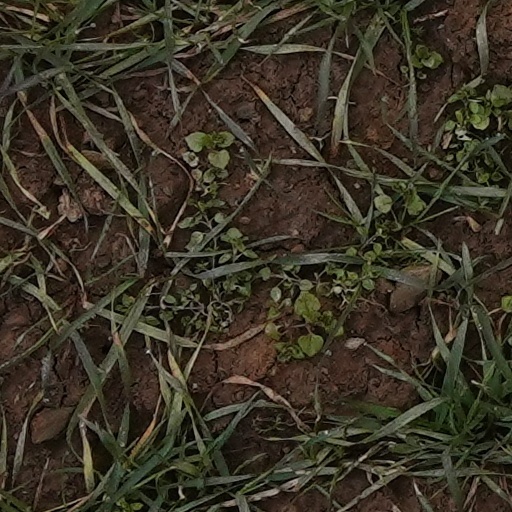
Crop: wheat